Anton Aristarkhov

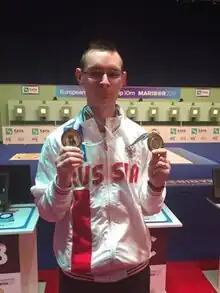
Anton Aristarkhov

Anton Andreevich Aristarkhov (born 11 February 1999) is a Russian sports shooter who participates in pistol events.